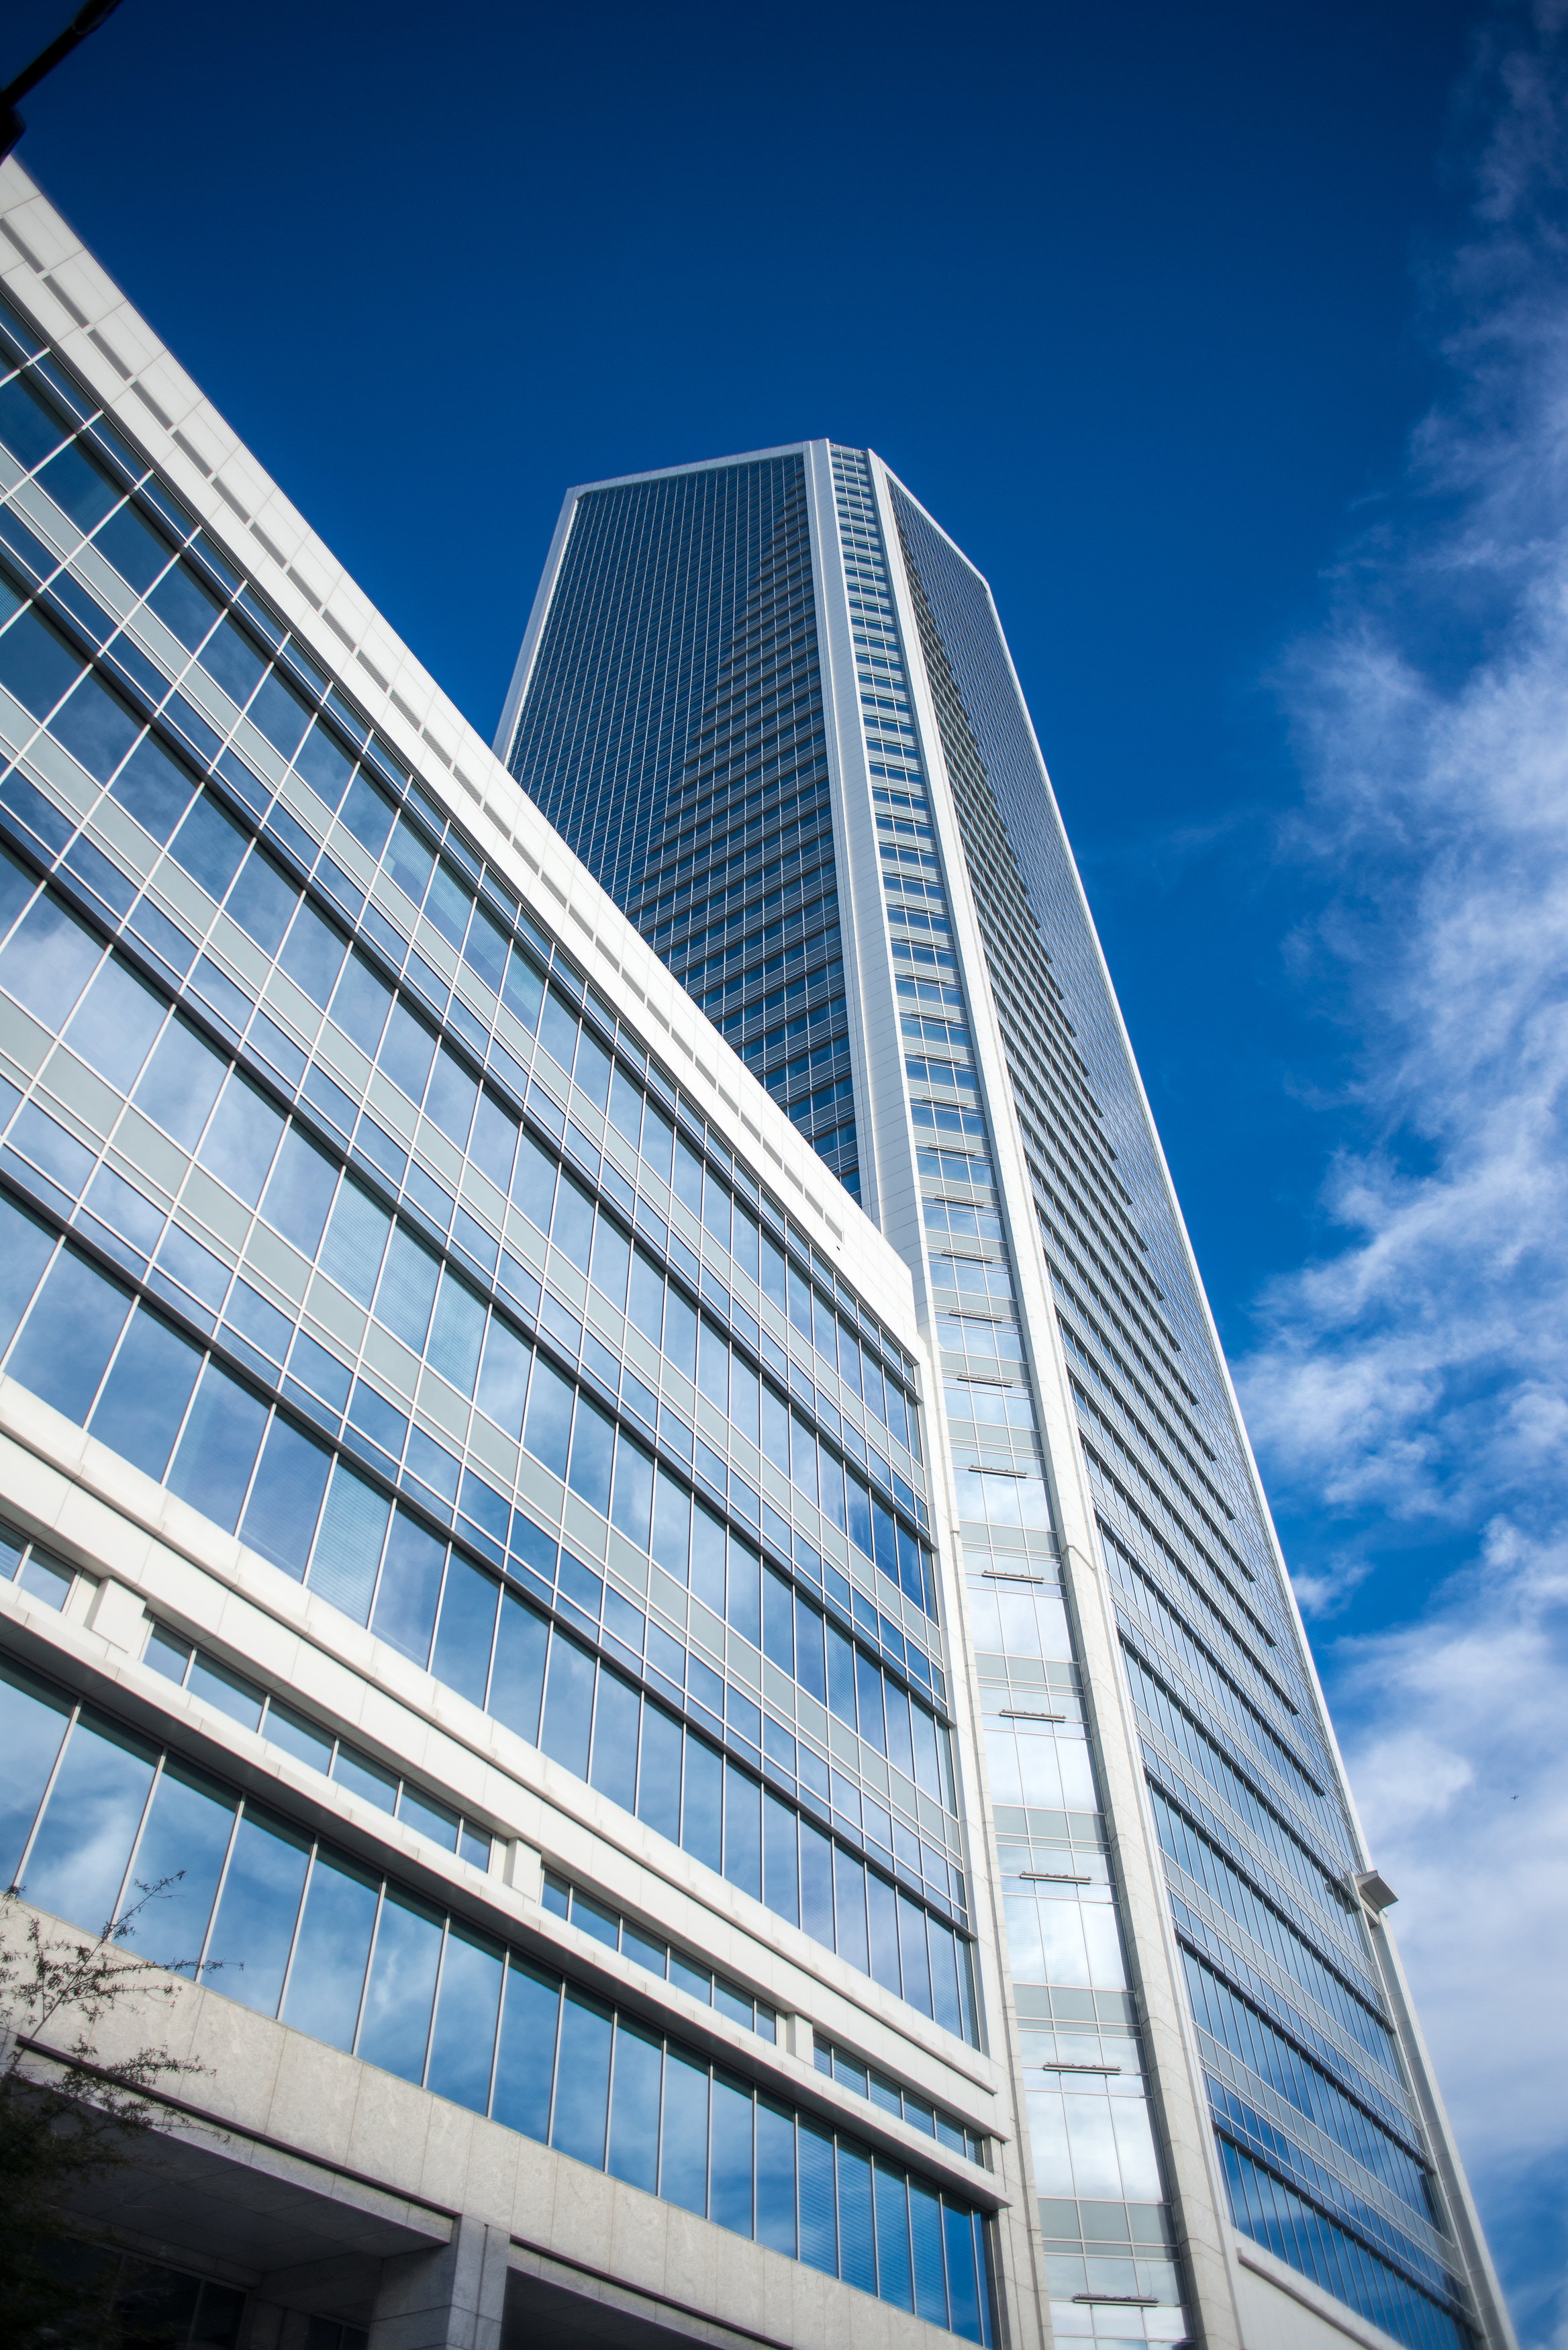
daytime, blue, architecture, commercial building, sky, metropolitan area, building, skyscraper, tower block, corporate headquarters, line, urban area, facade, headquarters, mixed use, metropolis, city, tower, daylighting, glass, real estate, cloud, reflection, condominium, convention center, metal